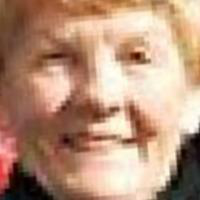
Age group: age 80 +